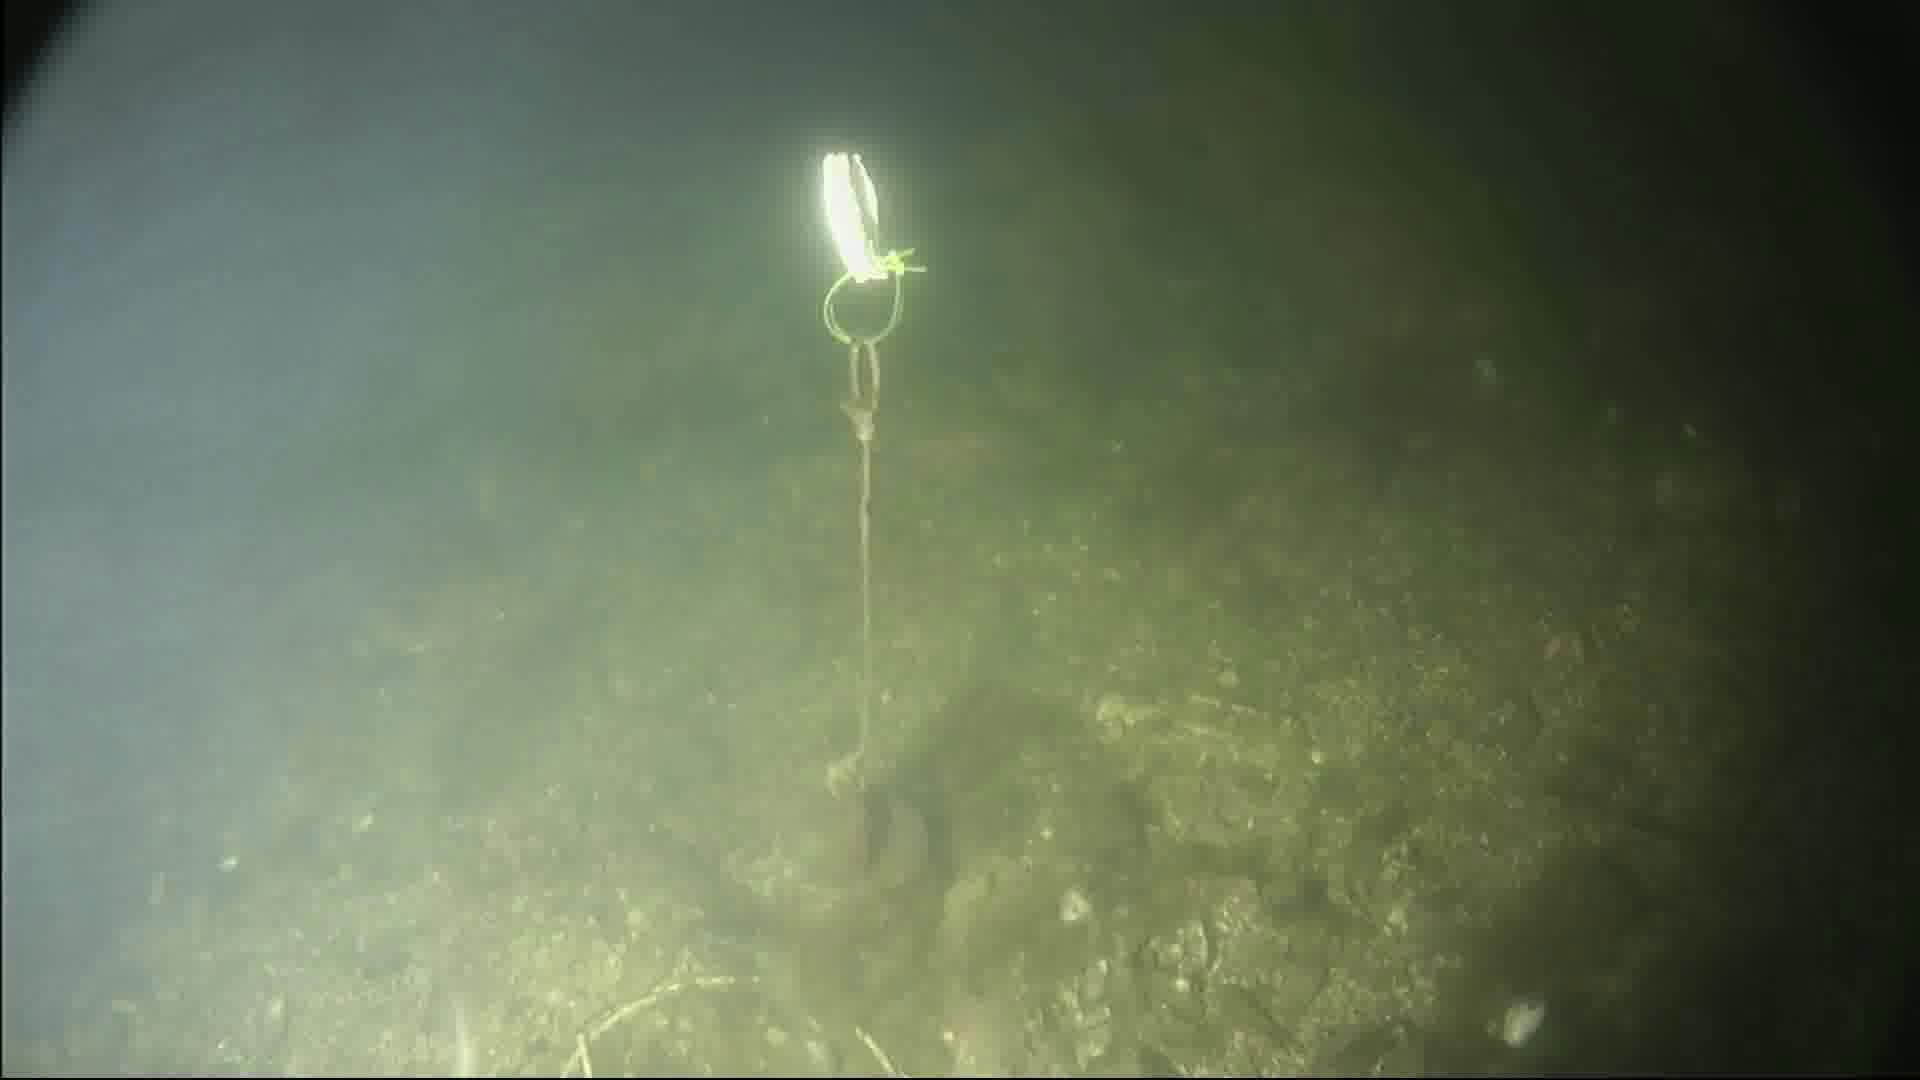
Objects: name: small_fish